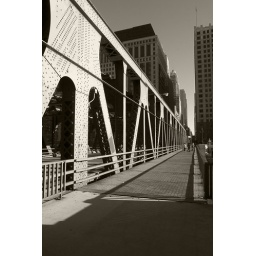
Black and white perspective photograph of bridge in downtown Chicago.